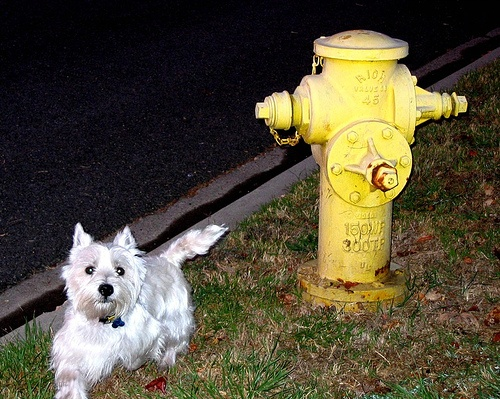
A small dog walking past a yellow hydrant.
A small white dog is laying next to a fire hydrant.
A white yorkie walking by a yellow fire hydrant
A white dog is next to a yellow fire hydrant.
A dog running near a fire hydrant near the street.